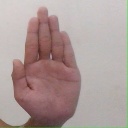
अक्षर: ध